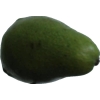
Label: green_avocado